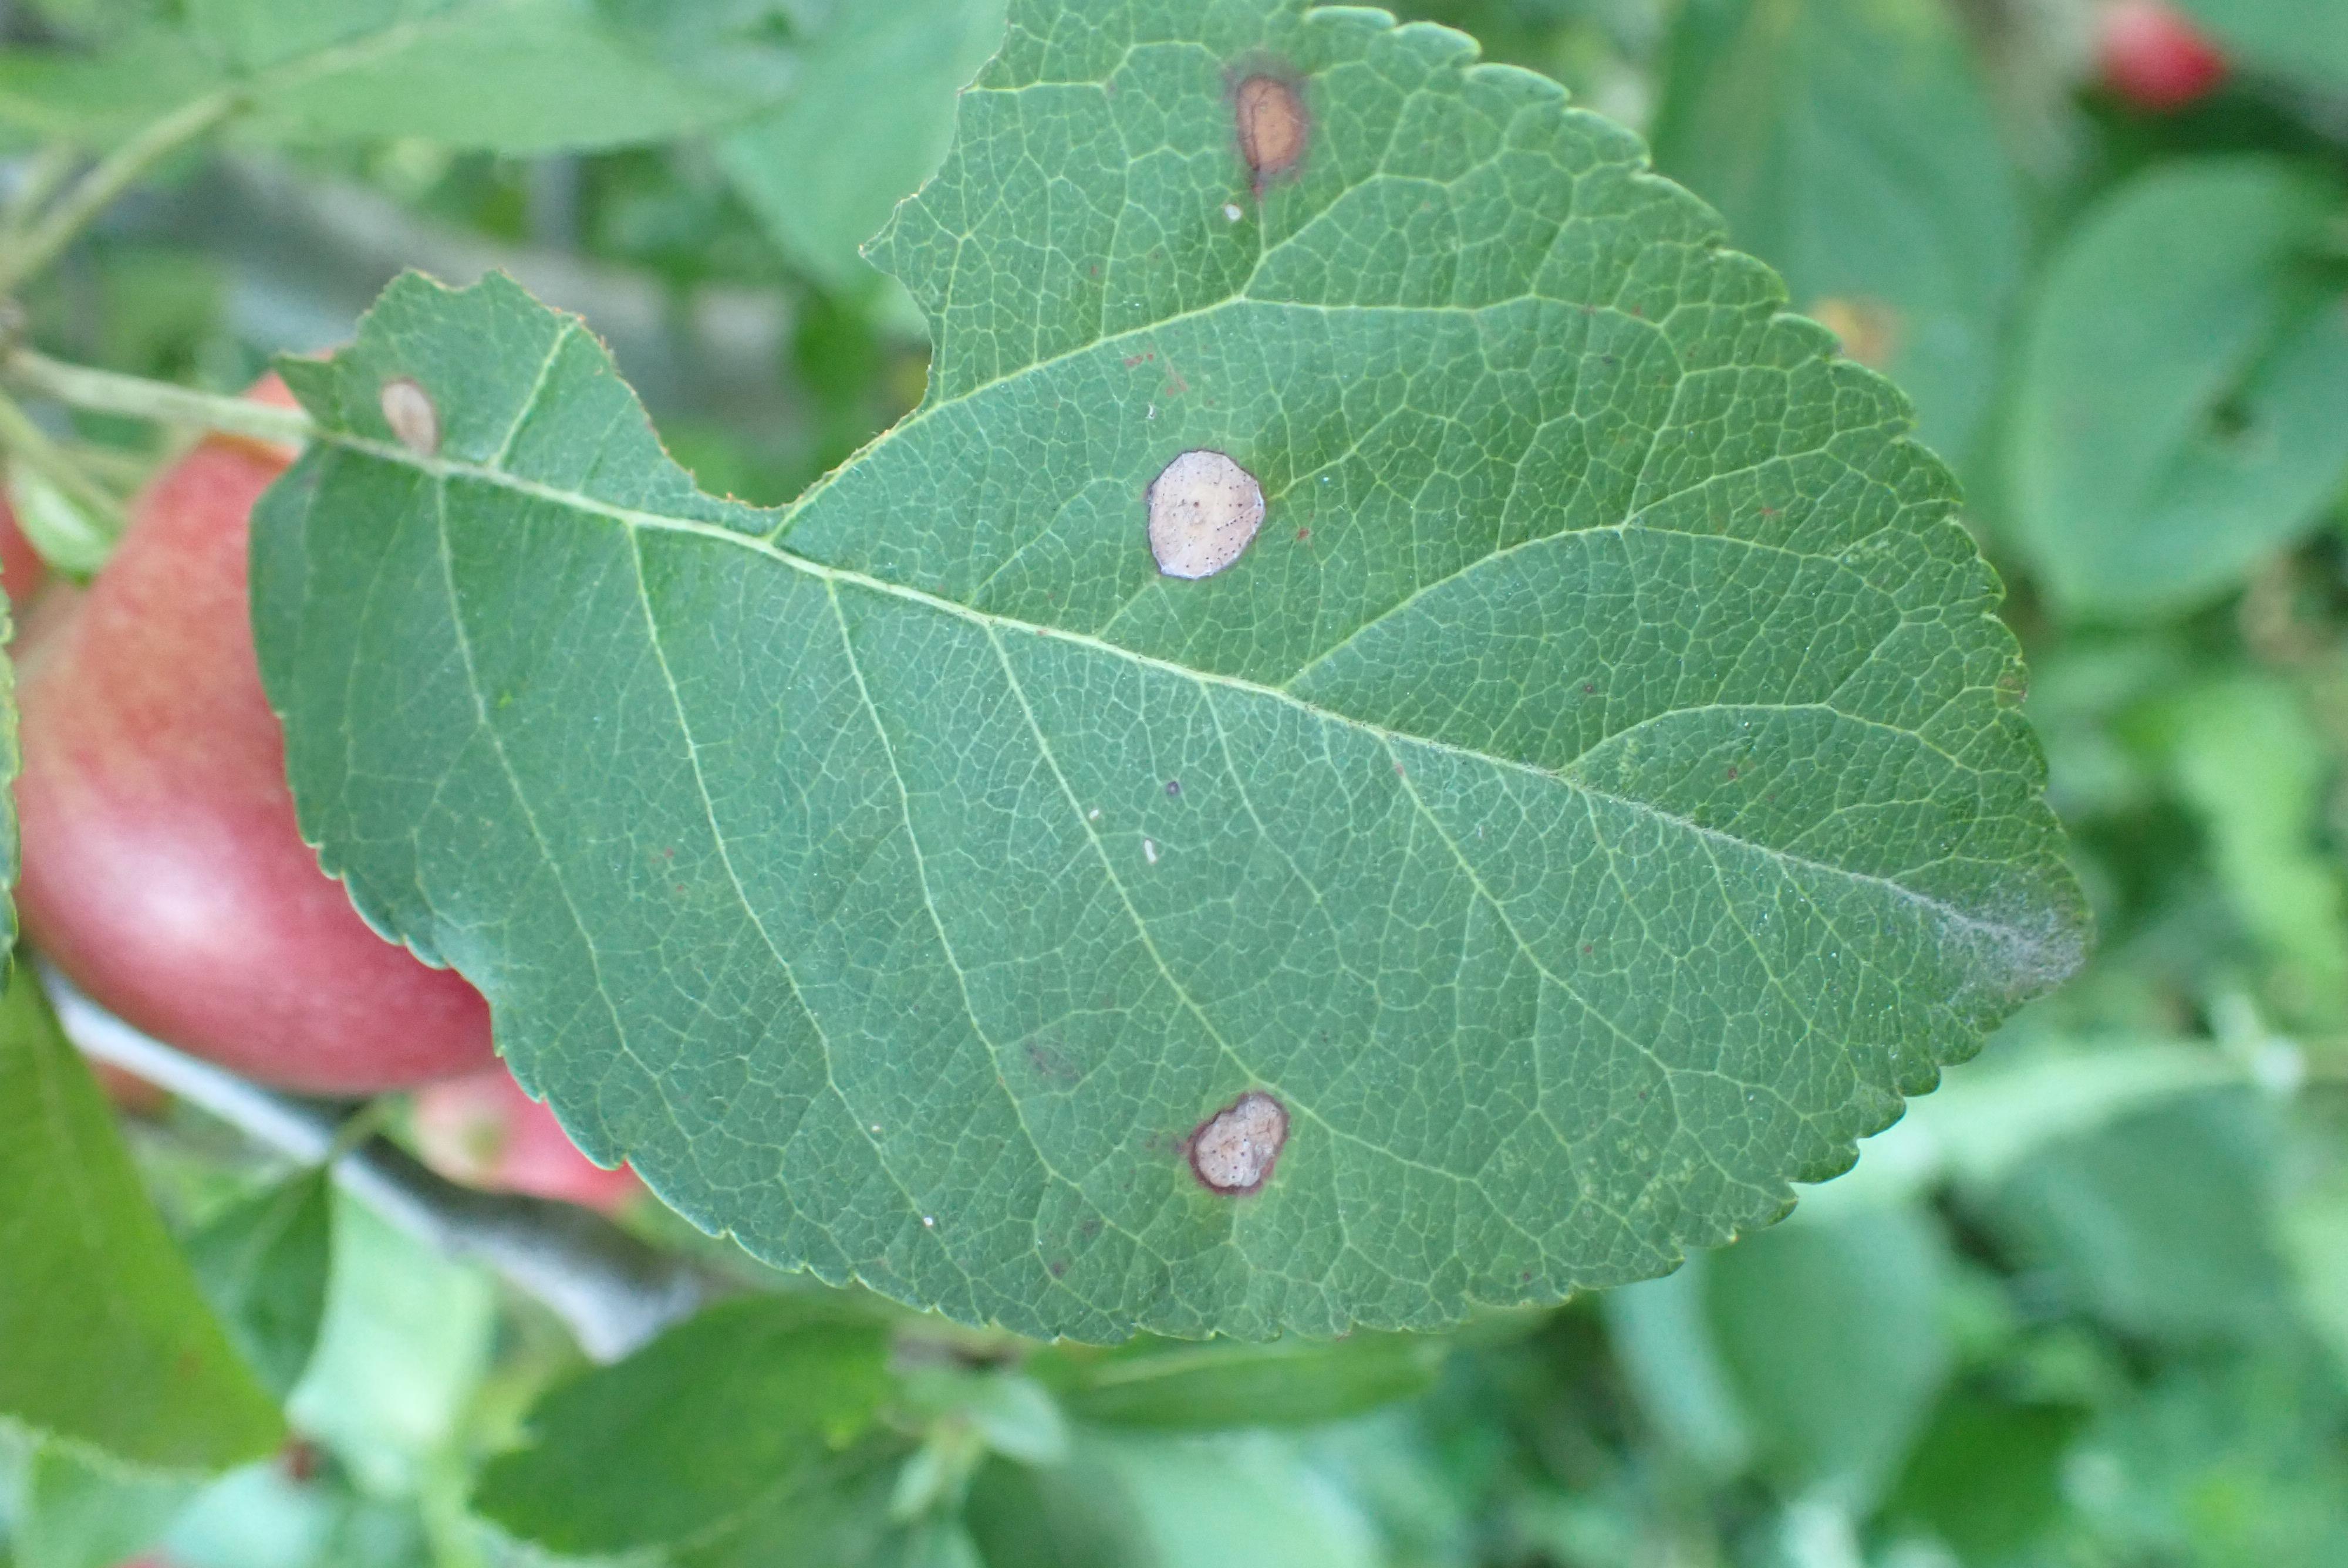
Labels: frog_eye_leaf_spot